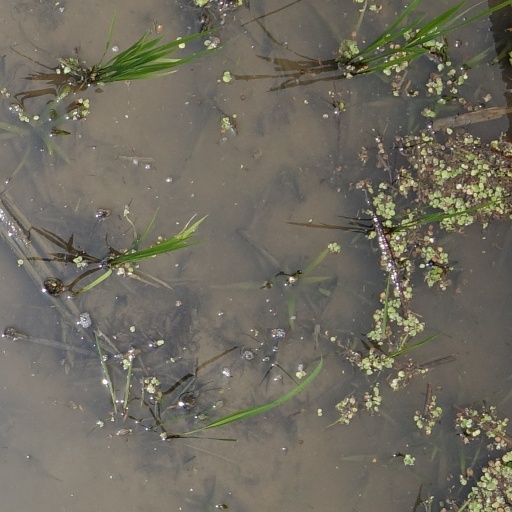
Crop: rice